Petronella Oortman

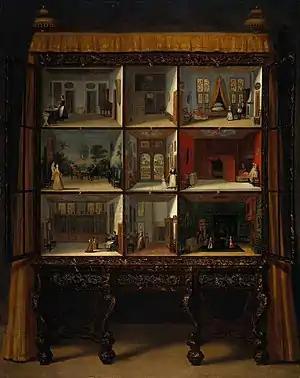
The dollhouse, painted by Jacob Appel, 1710.

Oortman grew up as one of seven children near the Singel canal, the daughter of a gun-maker. Oortman was a wealthy widow by the time (in 1686) she married silk merchant Johannes Brandt, with whom she lived on Warmoesstraat in Amsterdam.